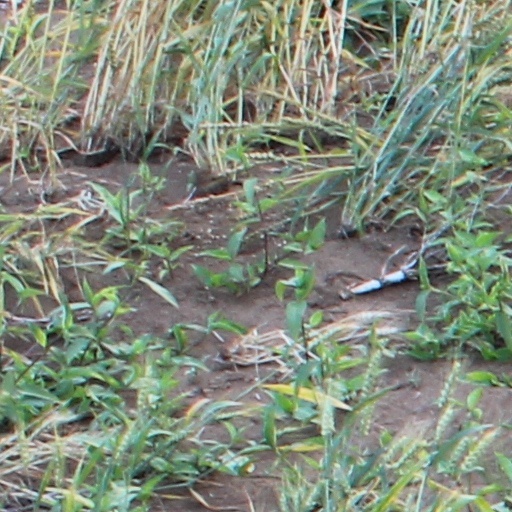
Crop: wheat